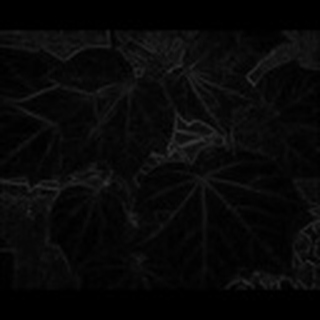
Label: healthy_cotton